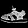
Label: Sandal